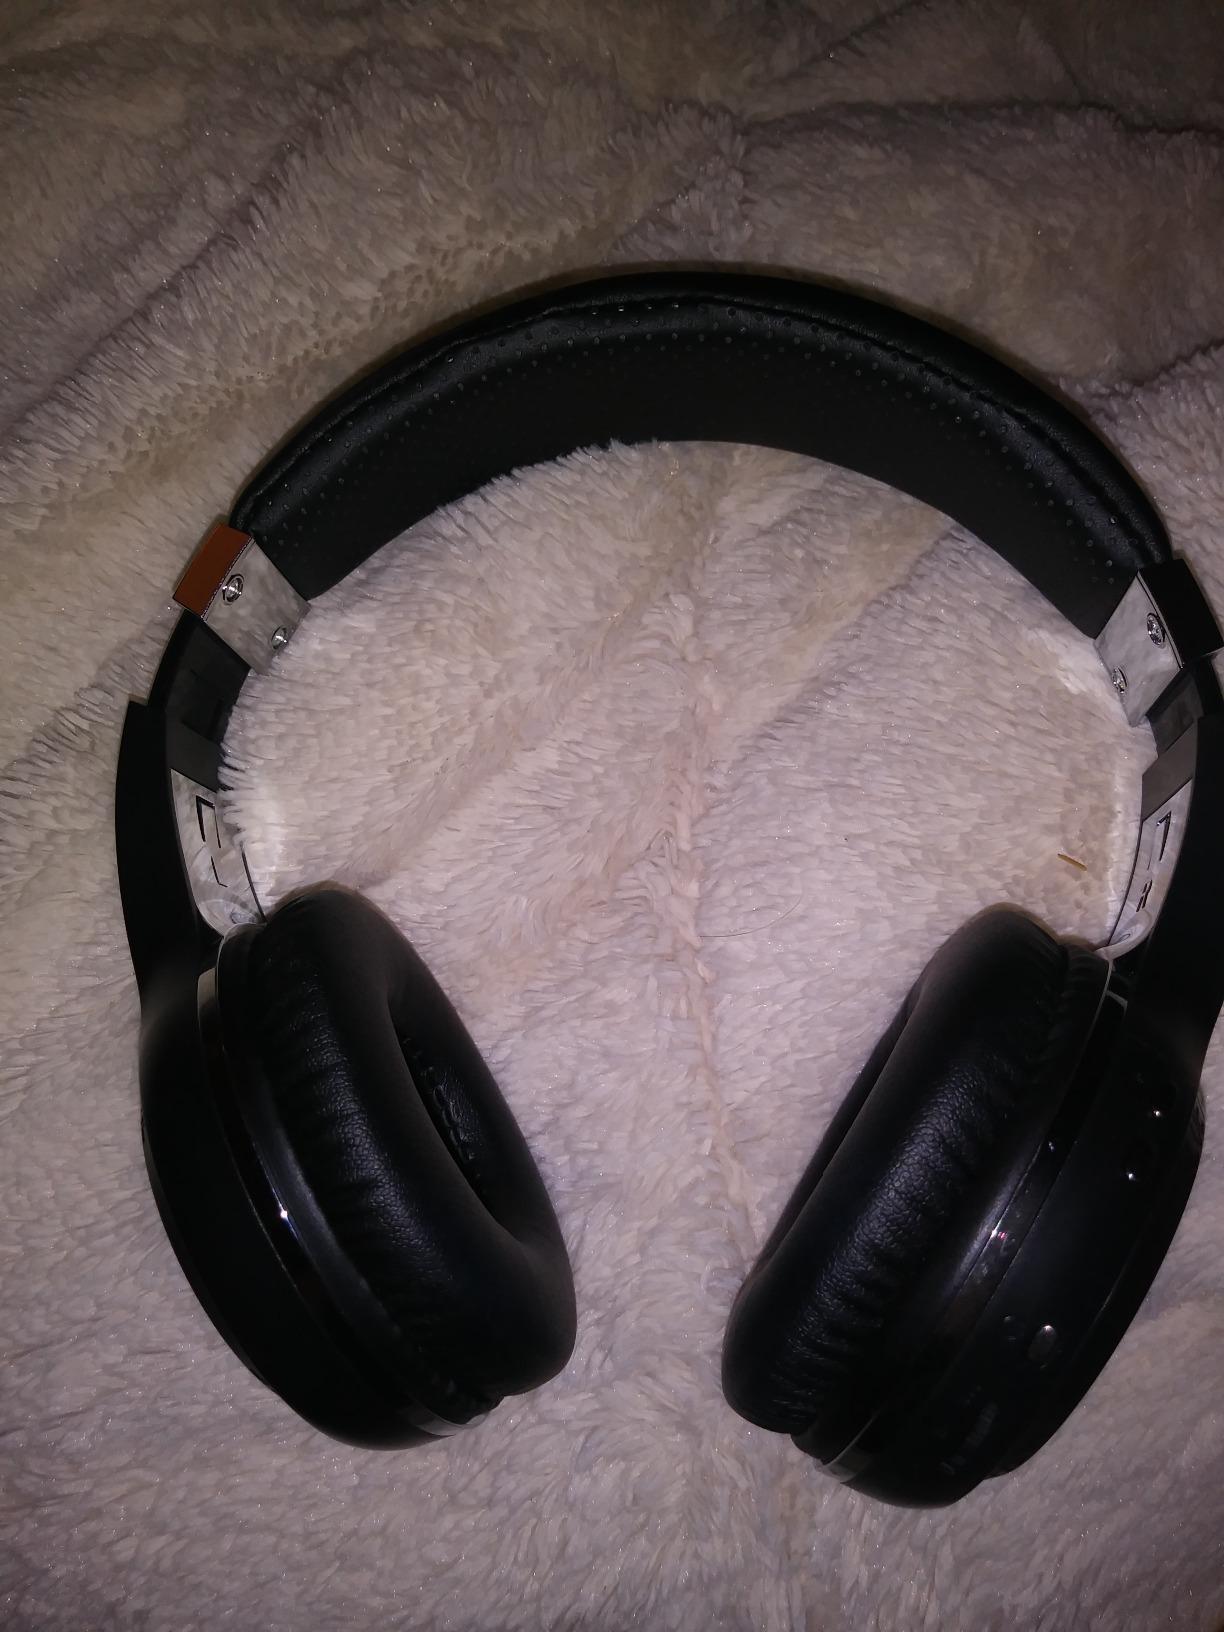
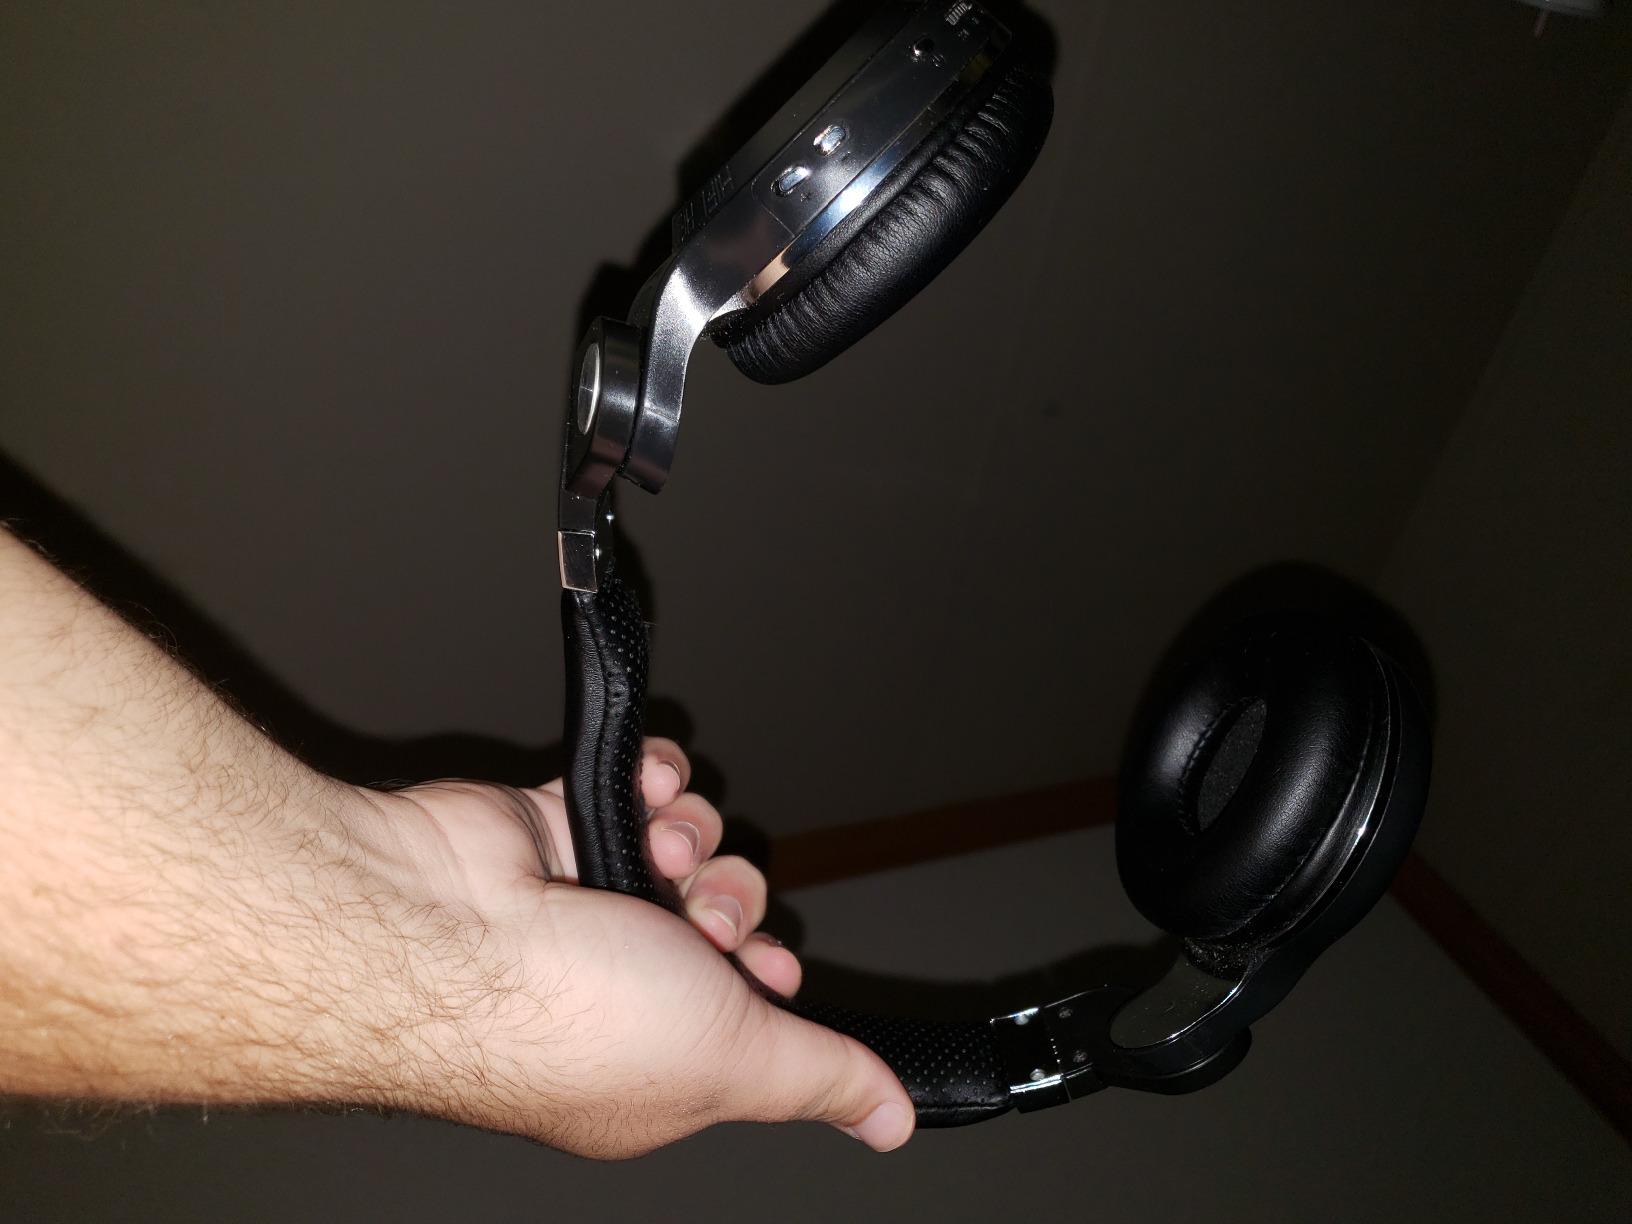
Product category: headphones
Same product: no